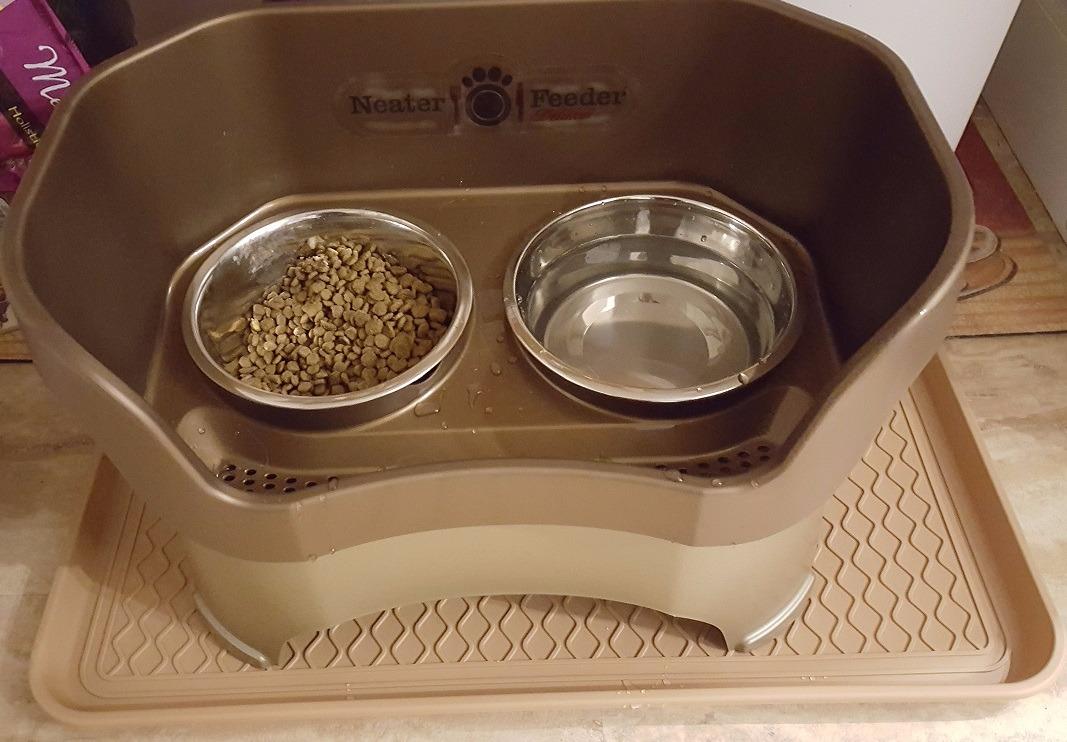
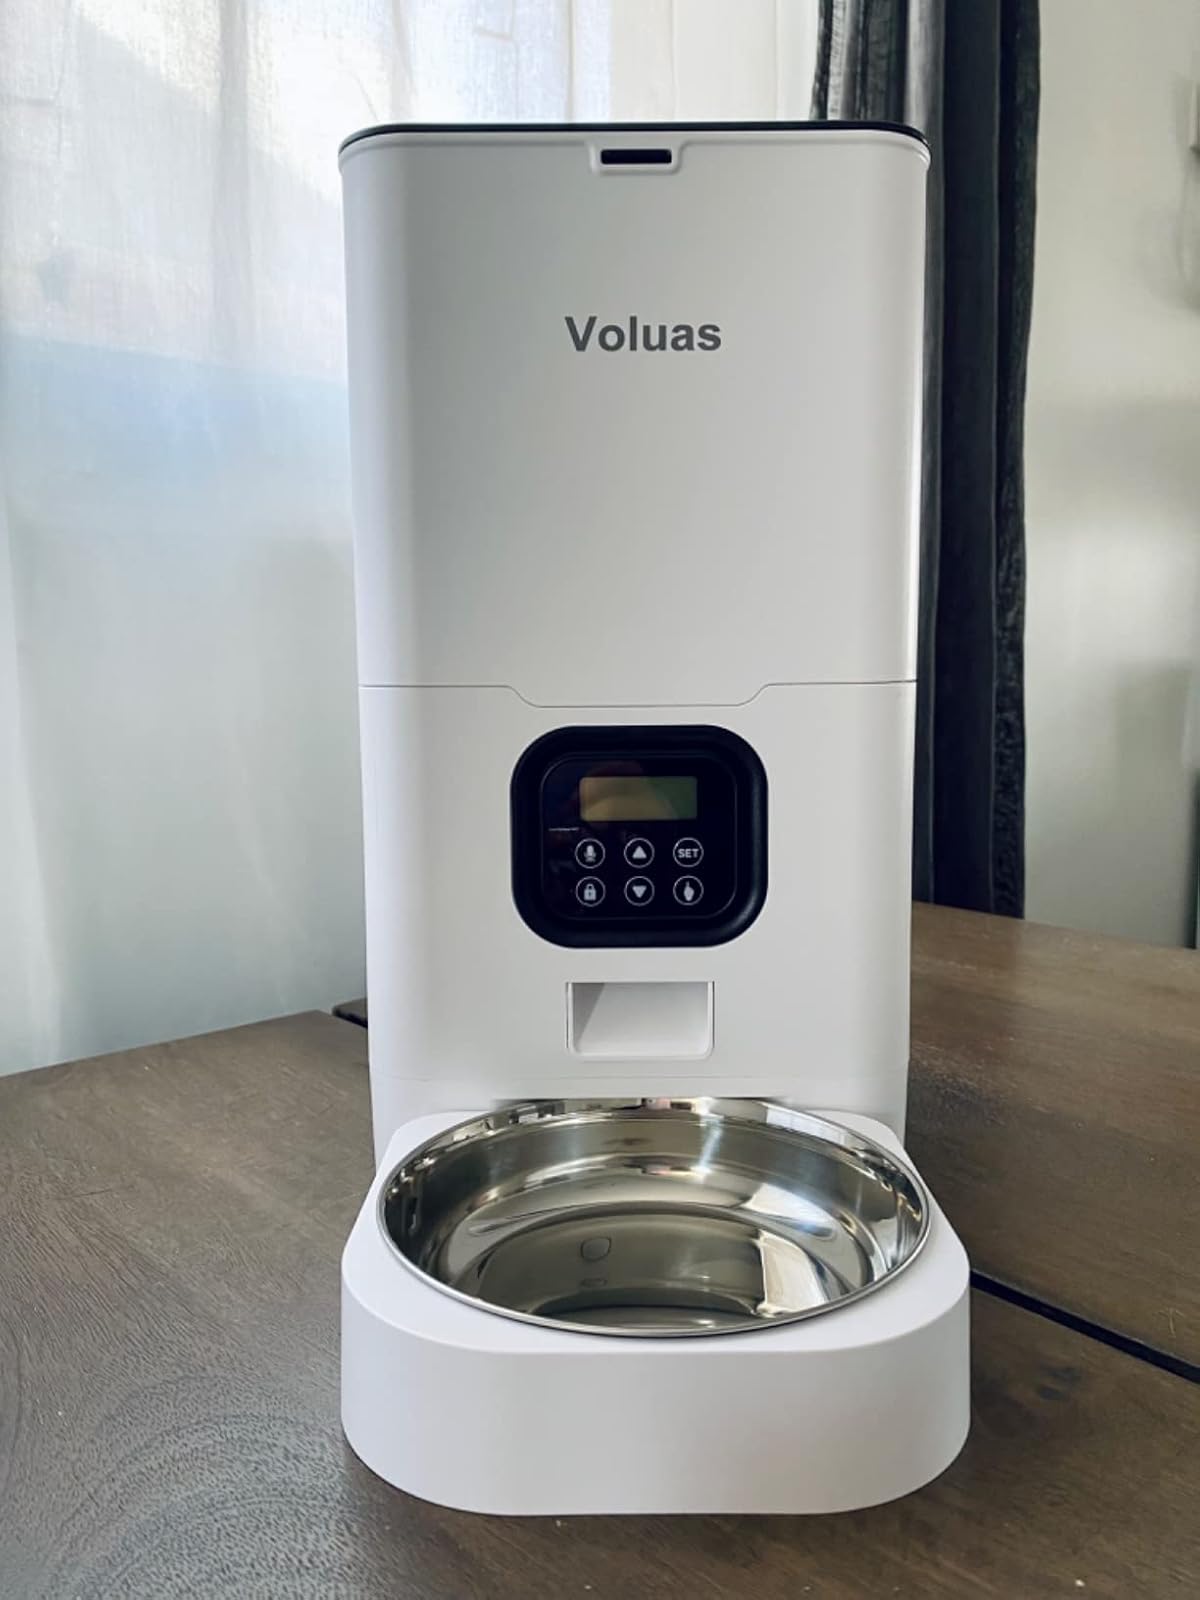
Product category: items_feeder
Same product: no